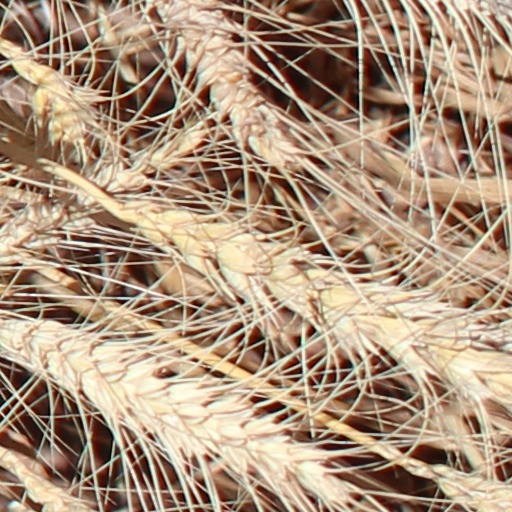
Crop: wheat